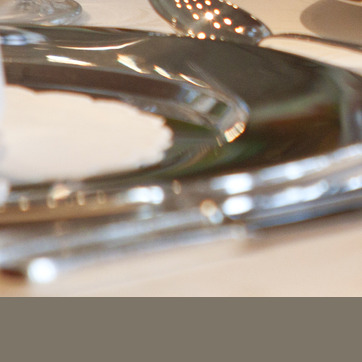
Material: metal